American Motors Corporation

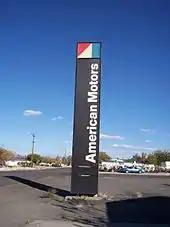
An American Motors surviving dealership sign, photographed in Nevada in 2007

On March 9, 1987, Chrysler agreed to buy Renault's share in American Motors, plus all the remaining shares, for about $1.5 billion ($ in dollars).